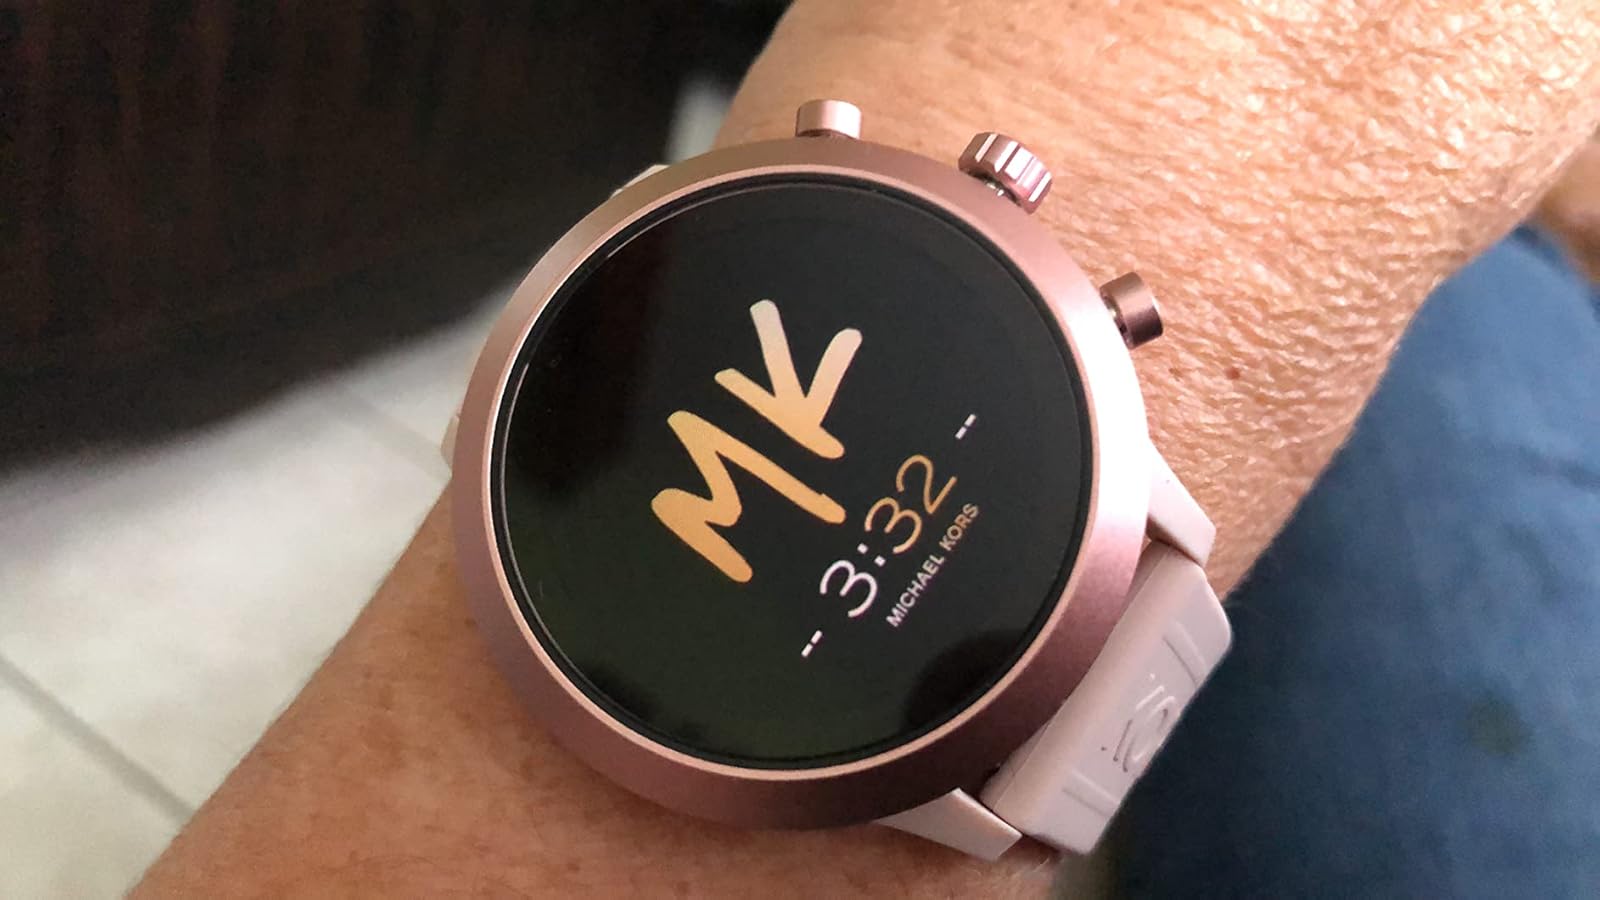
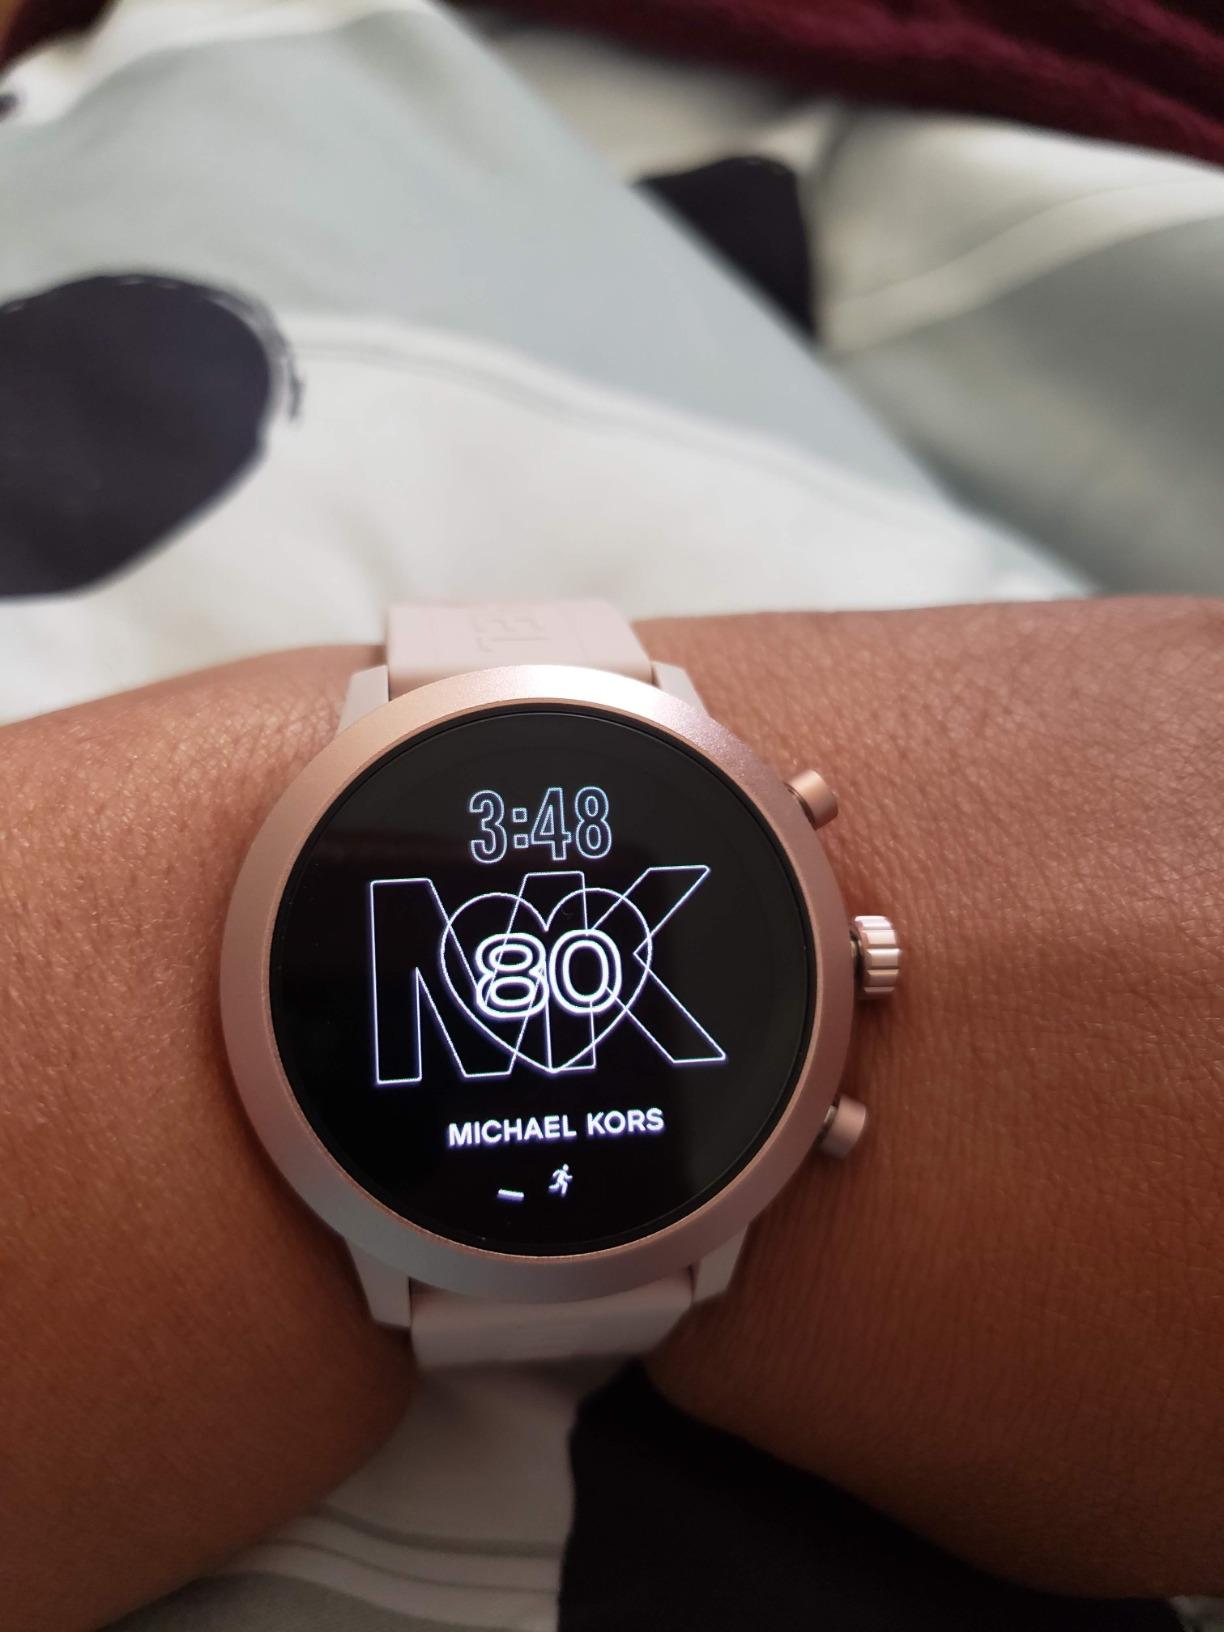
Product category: smartwatch
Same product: yes